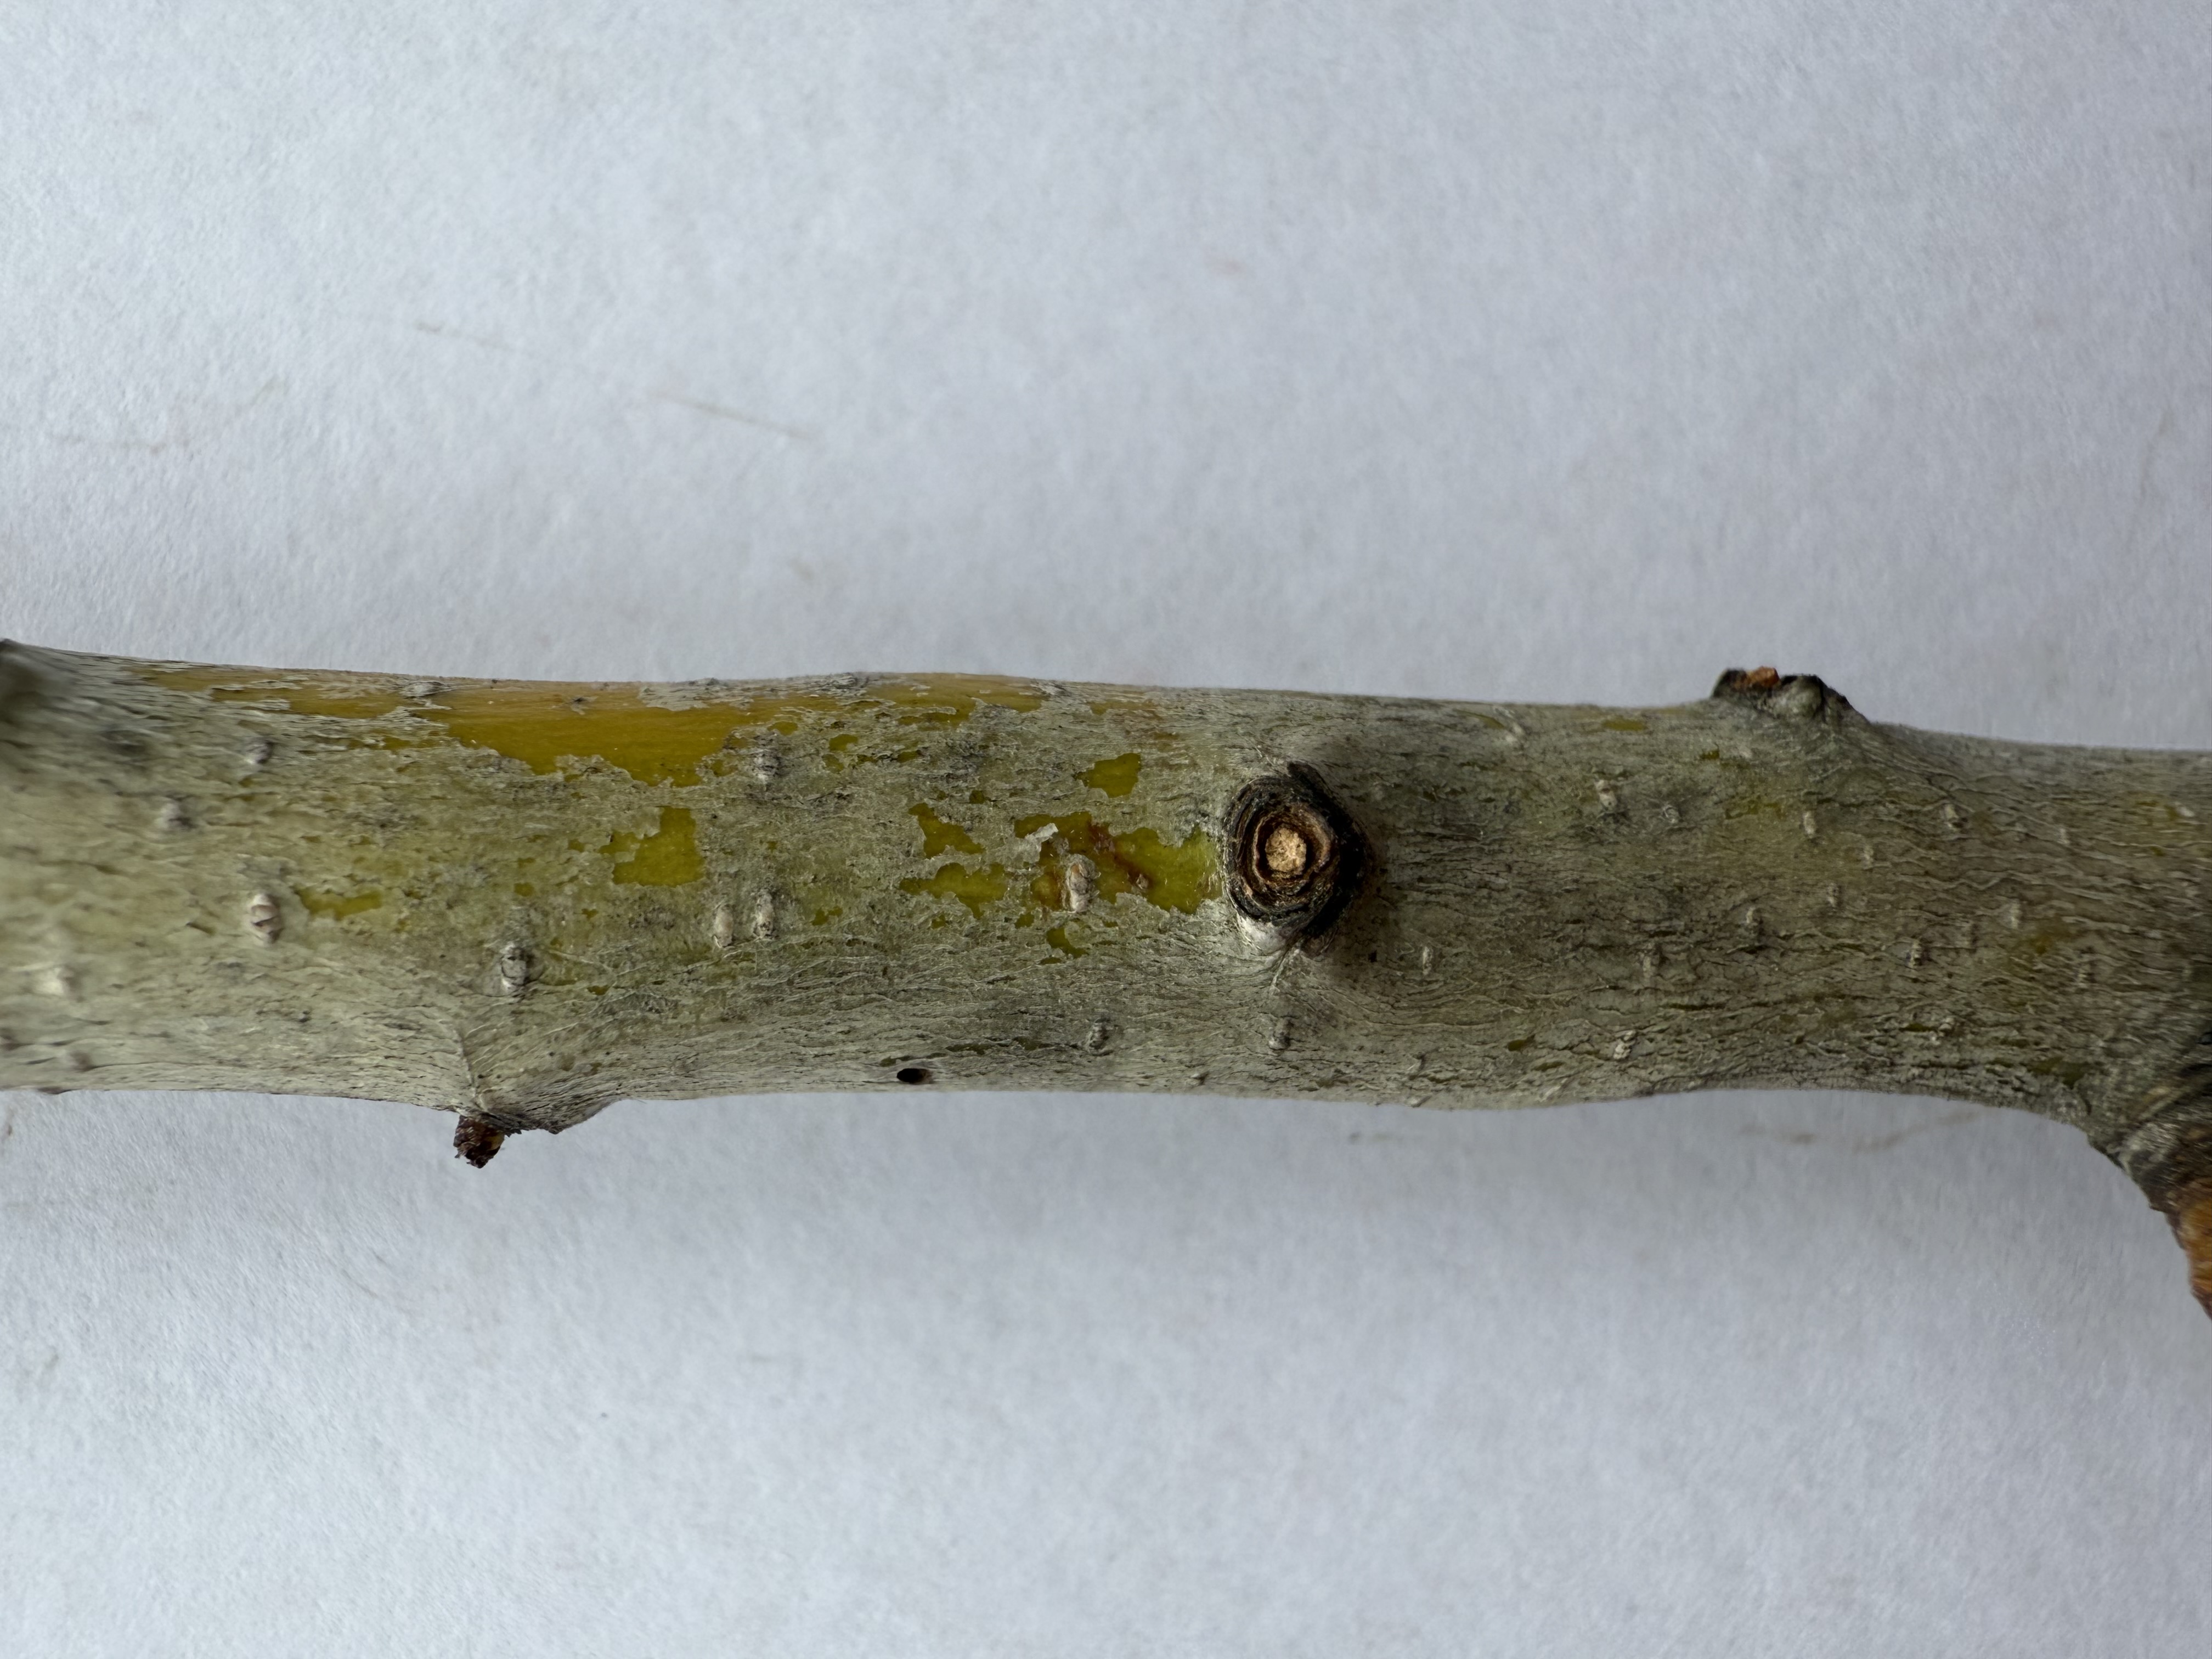
Variety: Red Azarol